3rd Royal Tank Regiment

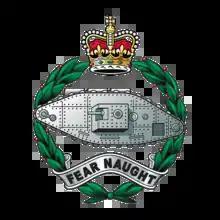
Cap badge of the Royal Tank Regiment

The 3rd Royal Tank Regiment (3 RTR) was an armoured regiment of the British Army in existence from 1917 until 1992. It was part of the Royal Tank Regiment, itself part of the Royal Armoured Corps. It originally saw action as C Battalion, Tank Corps in 1917.